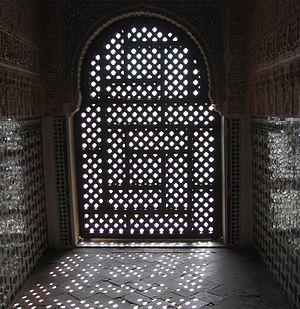
Arcade obturée par un moucharabieh, Alhambra de Grenade Espagne
Le moucharabieh est un dispositif de ventilation naturelle forcée fréquemment utilisé dans l'architecture traditionnelle des pays arabes.
Le jardin Islamique est un type d’aménagement paysager, héritier du jardin persan et des jardins byzantins, qui s’est développé au Proche et au Moyen-Orient et dans les territoires occupés par les Arabes autour du bassin méditerranéen et en Asie centrale.